Villaggio Duca degli Abruzzi

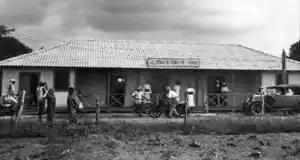
Old Postcard of Italian Somalia, dated 1938, showing the Hotel "Albergo Villaggio Duca degli Abruzzi" in Villabruzzi

Villaggio Duca degli Abruzzi (often called "Villabruzzi" in Italian) was a village that was founded as an agricultural settlement in Italian Somalia.